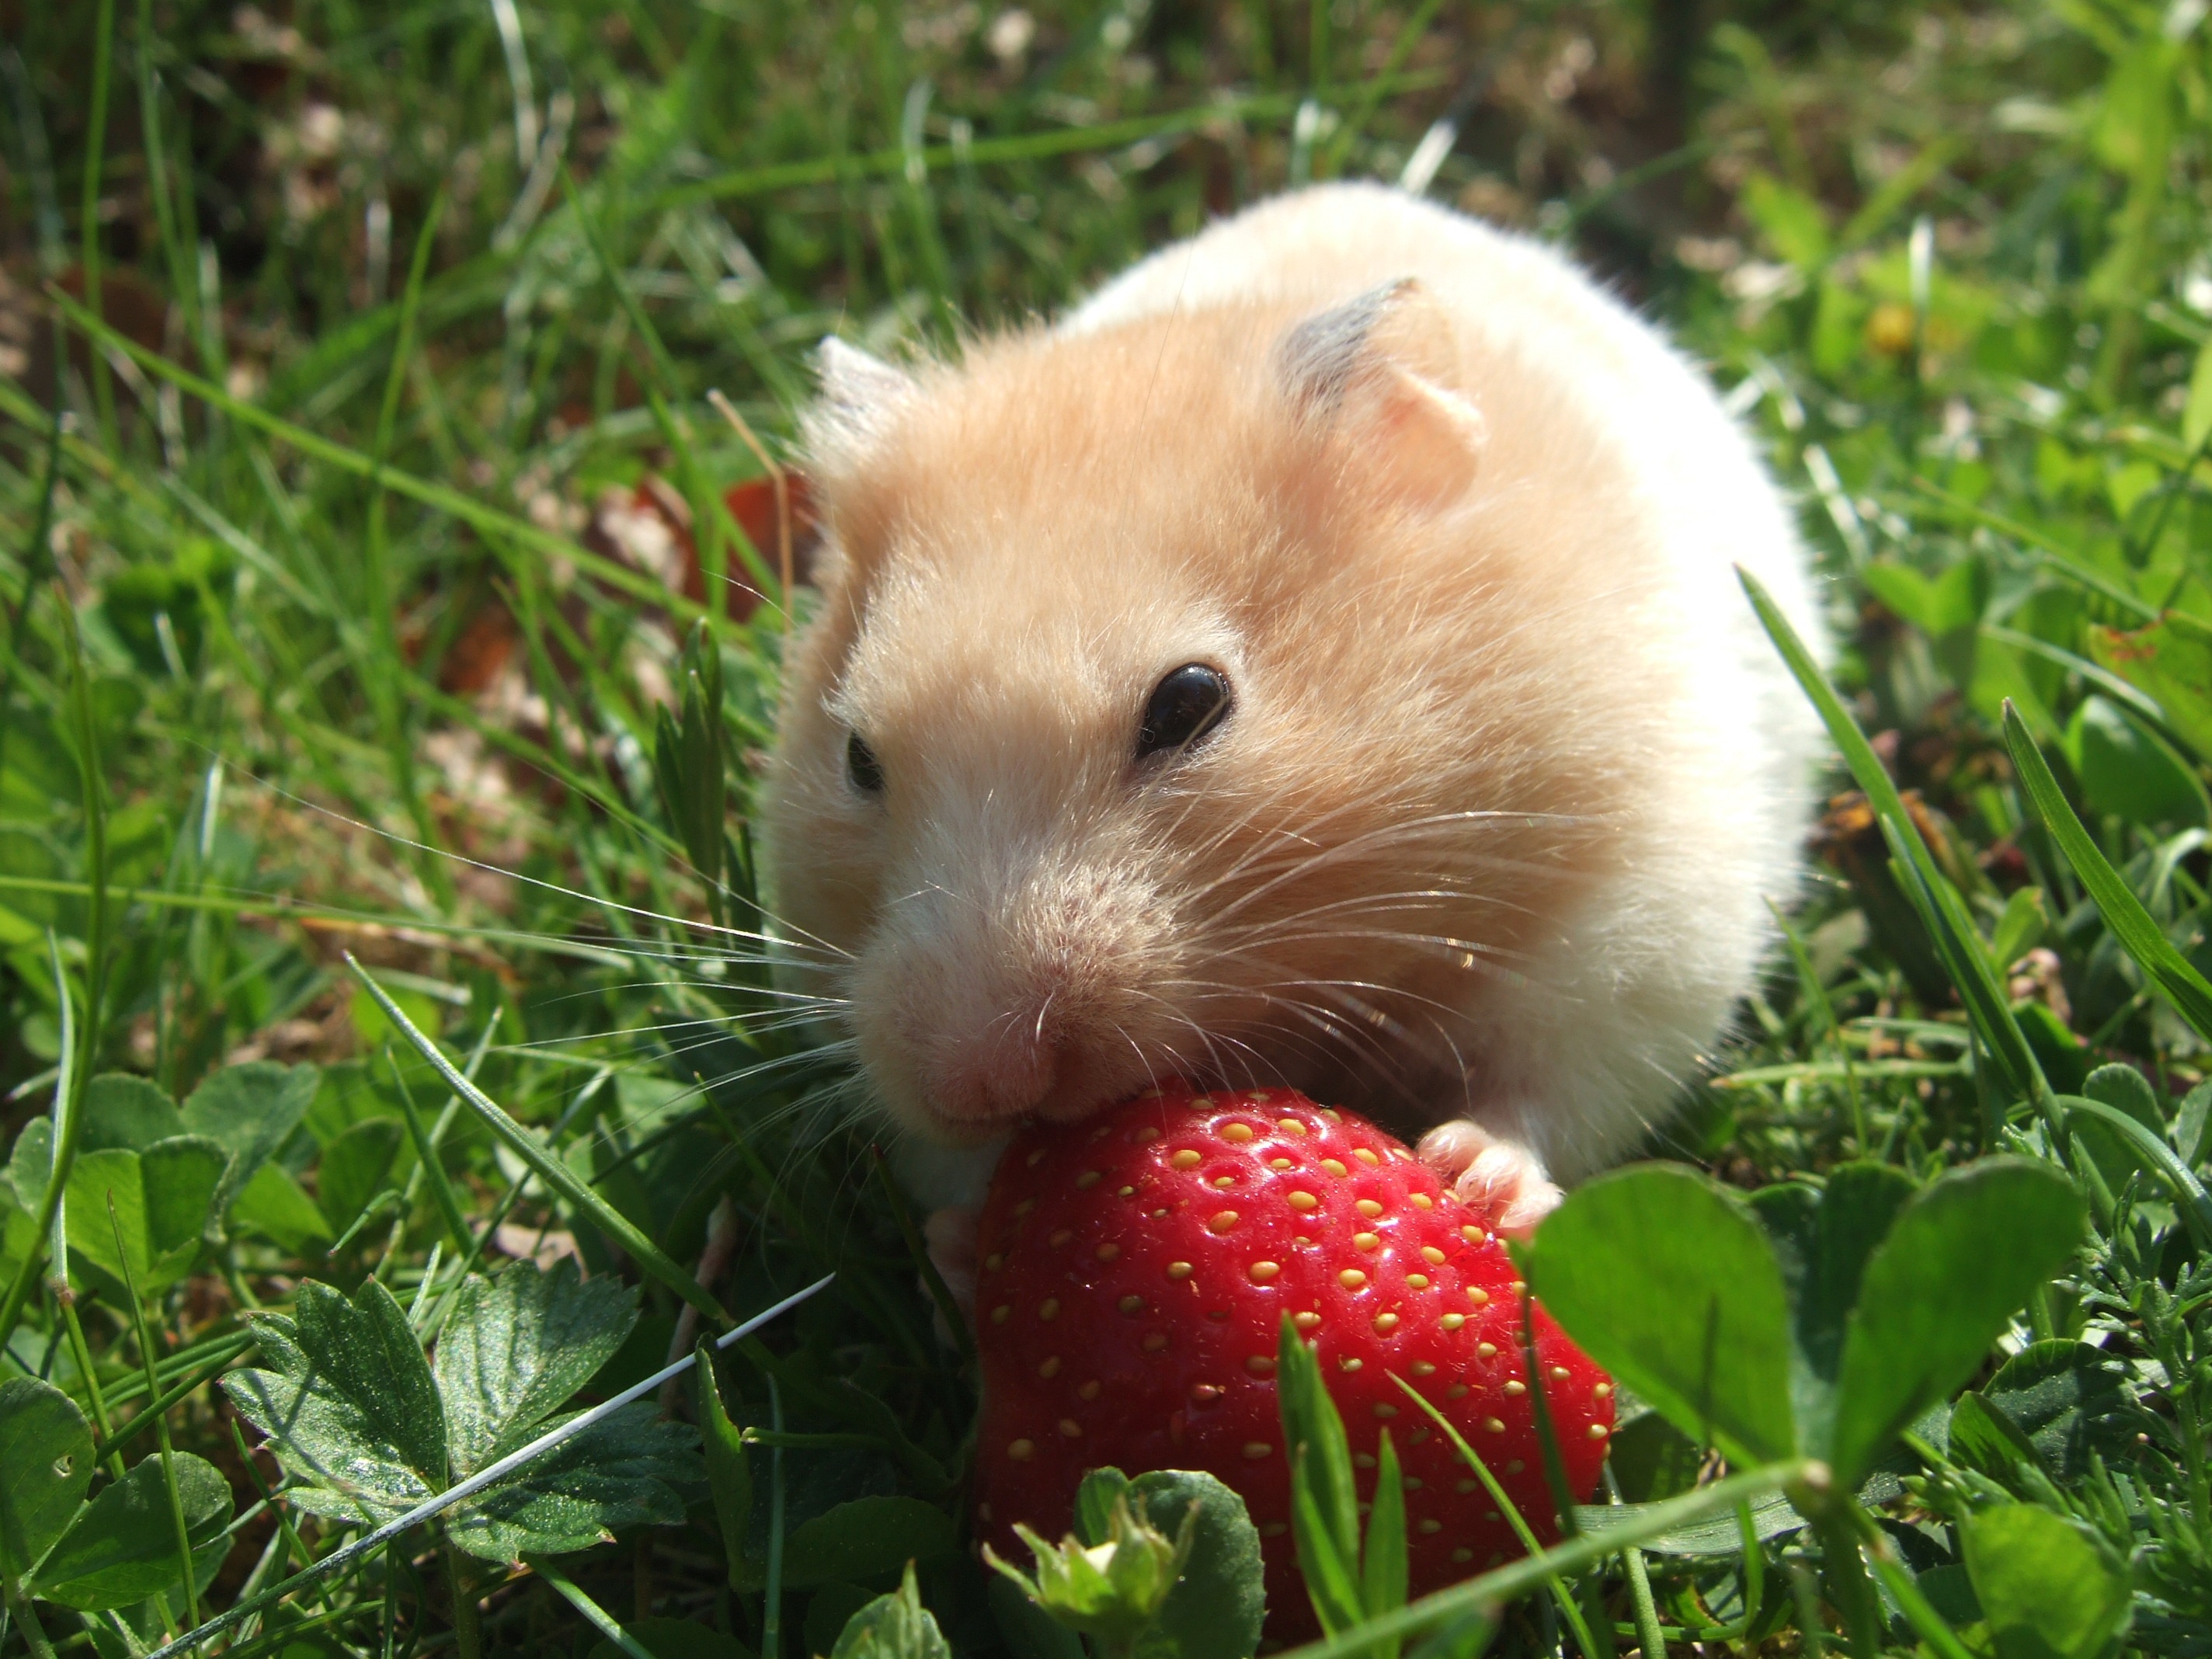
grass, cute, summer, pet, golden, mammal, hamster, rodent, fauna, strawberry, outdoors, whiskers, vertebrate, adorable, muroidea